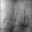
Label: forest